Simon Farnaby

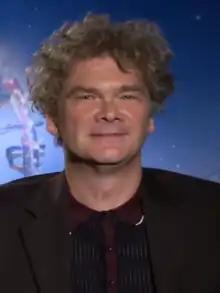
Farnaby in 2018

Simon Farnaby (born 2 April 1973) is an English actor, comedian, children’s entertainer, writer and singer. He is best known for his work with the Them There collective where he has written and starred in productions including the sketch show "Horrible Histories", "Yonderland", and "Ghosts", as well as writing for film.